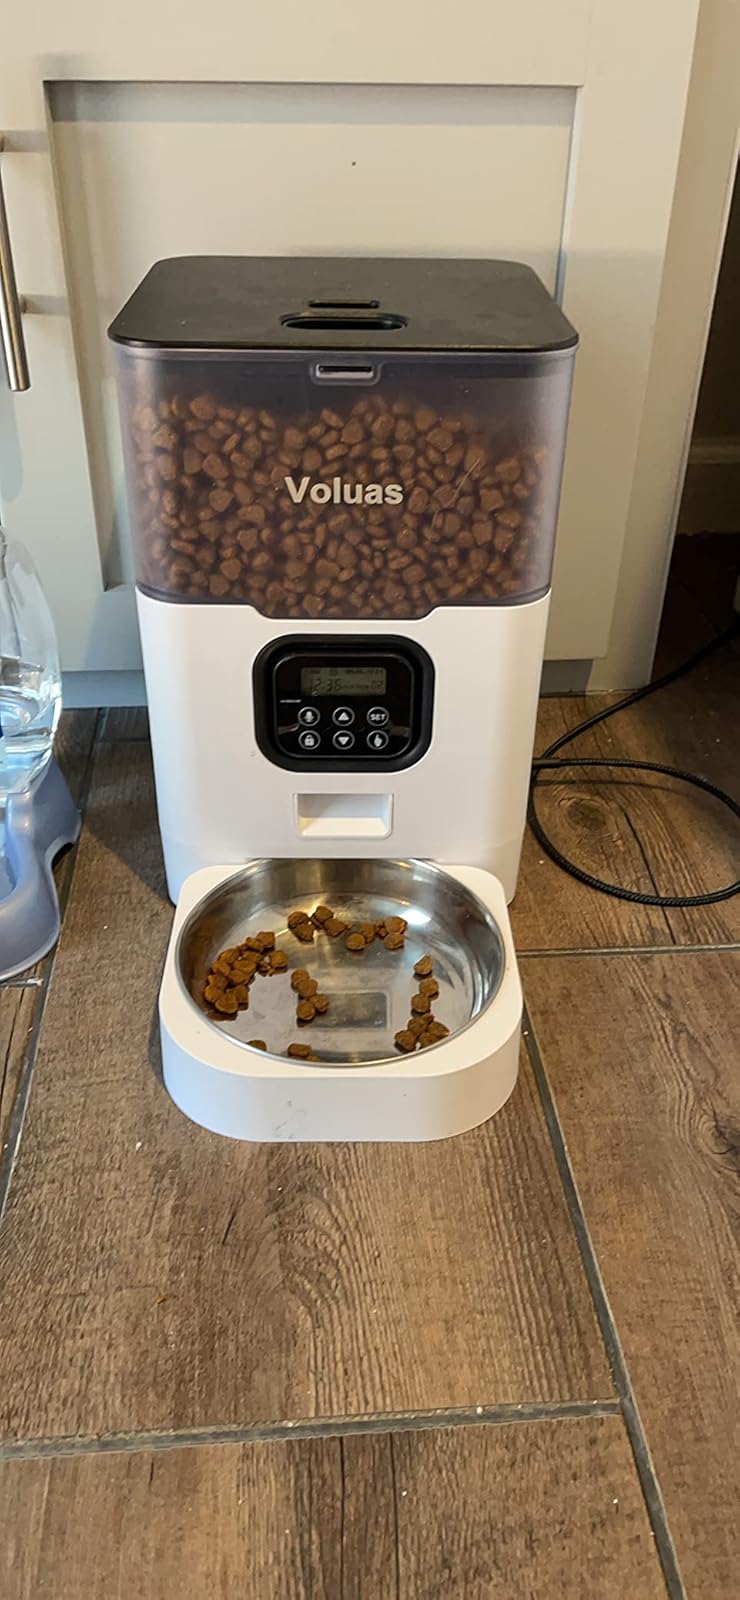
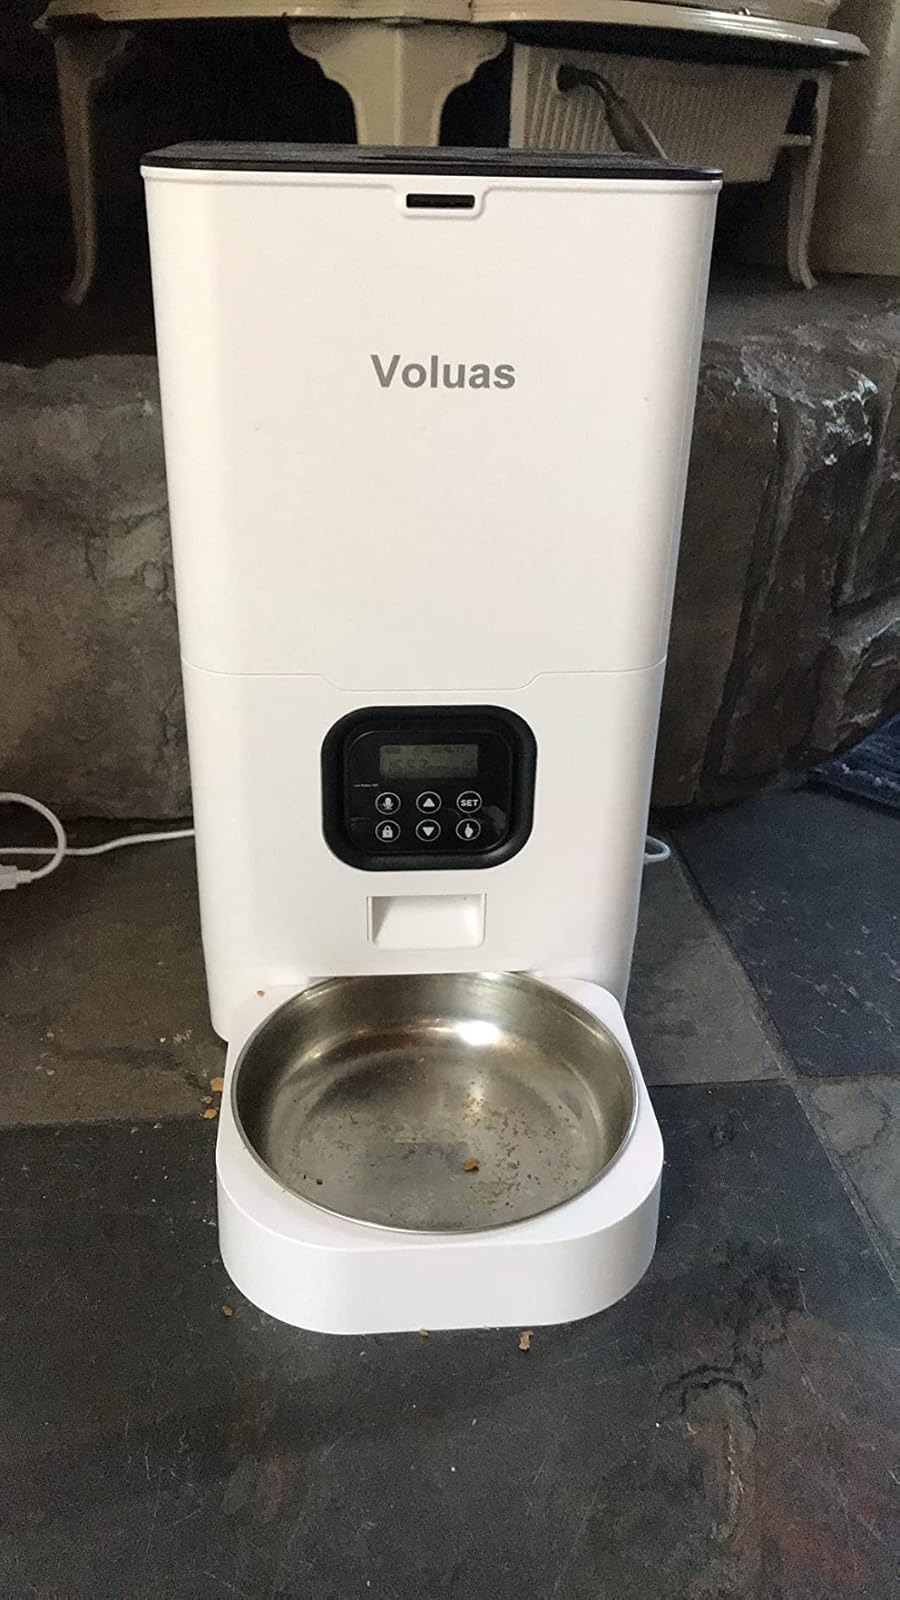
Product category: items_feeder
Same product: no